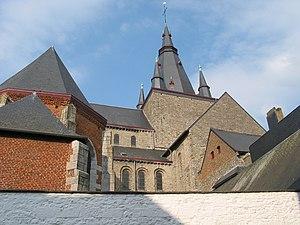
Soignies (Belgique), la collégiale Saint-Vincent (Xe siècle).
Soignies est une ville francophone de Belgique, située en Région wallonne, chef-lieu d'arrondissement en province de Hainaut. La ville de Soignies est une cité millénaire fondée au VIIᵉ siècle par Vincent Madelgaire. L'entité de Soignies est composée depuis la fusion des communes en 1977 des villages d'Horrues, de Naast, de Thieusies, de Casteau, de Neufvilles et de Chaussée-Notre-Dame-Louvignies. Soignies est considérée comme le centre européen de la pierre de taille.
Cette page regroupe l'ensemble du patrimoine immobilier classé de la ville belge de Soignies.